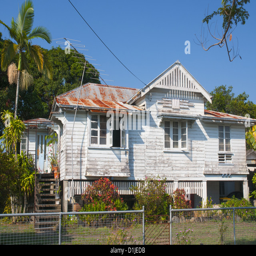
an old - fashioned home raised on stilts